Giacomo Bove

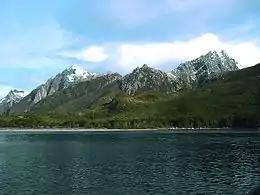
North coast of Isla de los Estados (Staten Island)

On 7 June 1881 Bove married Louise Bruzzone, a widow. Three months later, on 3 September 1881 he sailed for Argentina in the "Europe".